Seminole

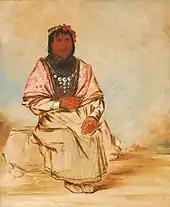
Seminole woman, painted by George Catlin, 1834

The 1868 Florida Constitution, developed by the Reconstruction legislature, gave the Seminoles one seat in the house and one seat in the senate of the state legislature. The Seminoles never filled the positions. After white Democrats regained control over the legislature, they removed this provision from the post-Reconstruction constitution they ratified in 1885. In the early 20th century, the Florida Seminoles re-established limited relations with the U.S. government. The Seminoles maintained a thriving trade business with white merchants during this period, selling alligator hides, bird plumes, and other items sourced from the Everglades.